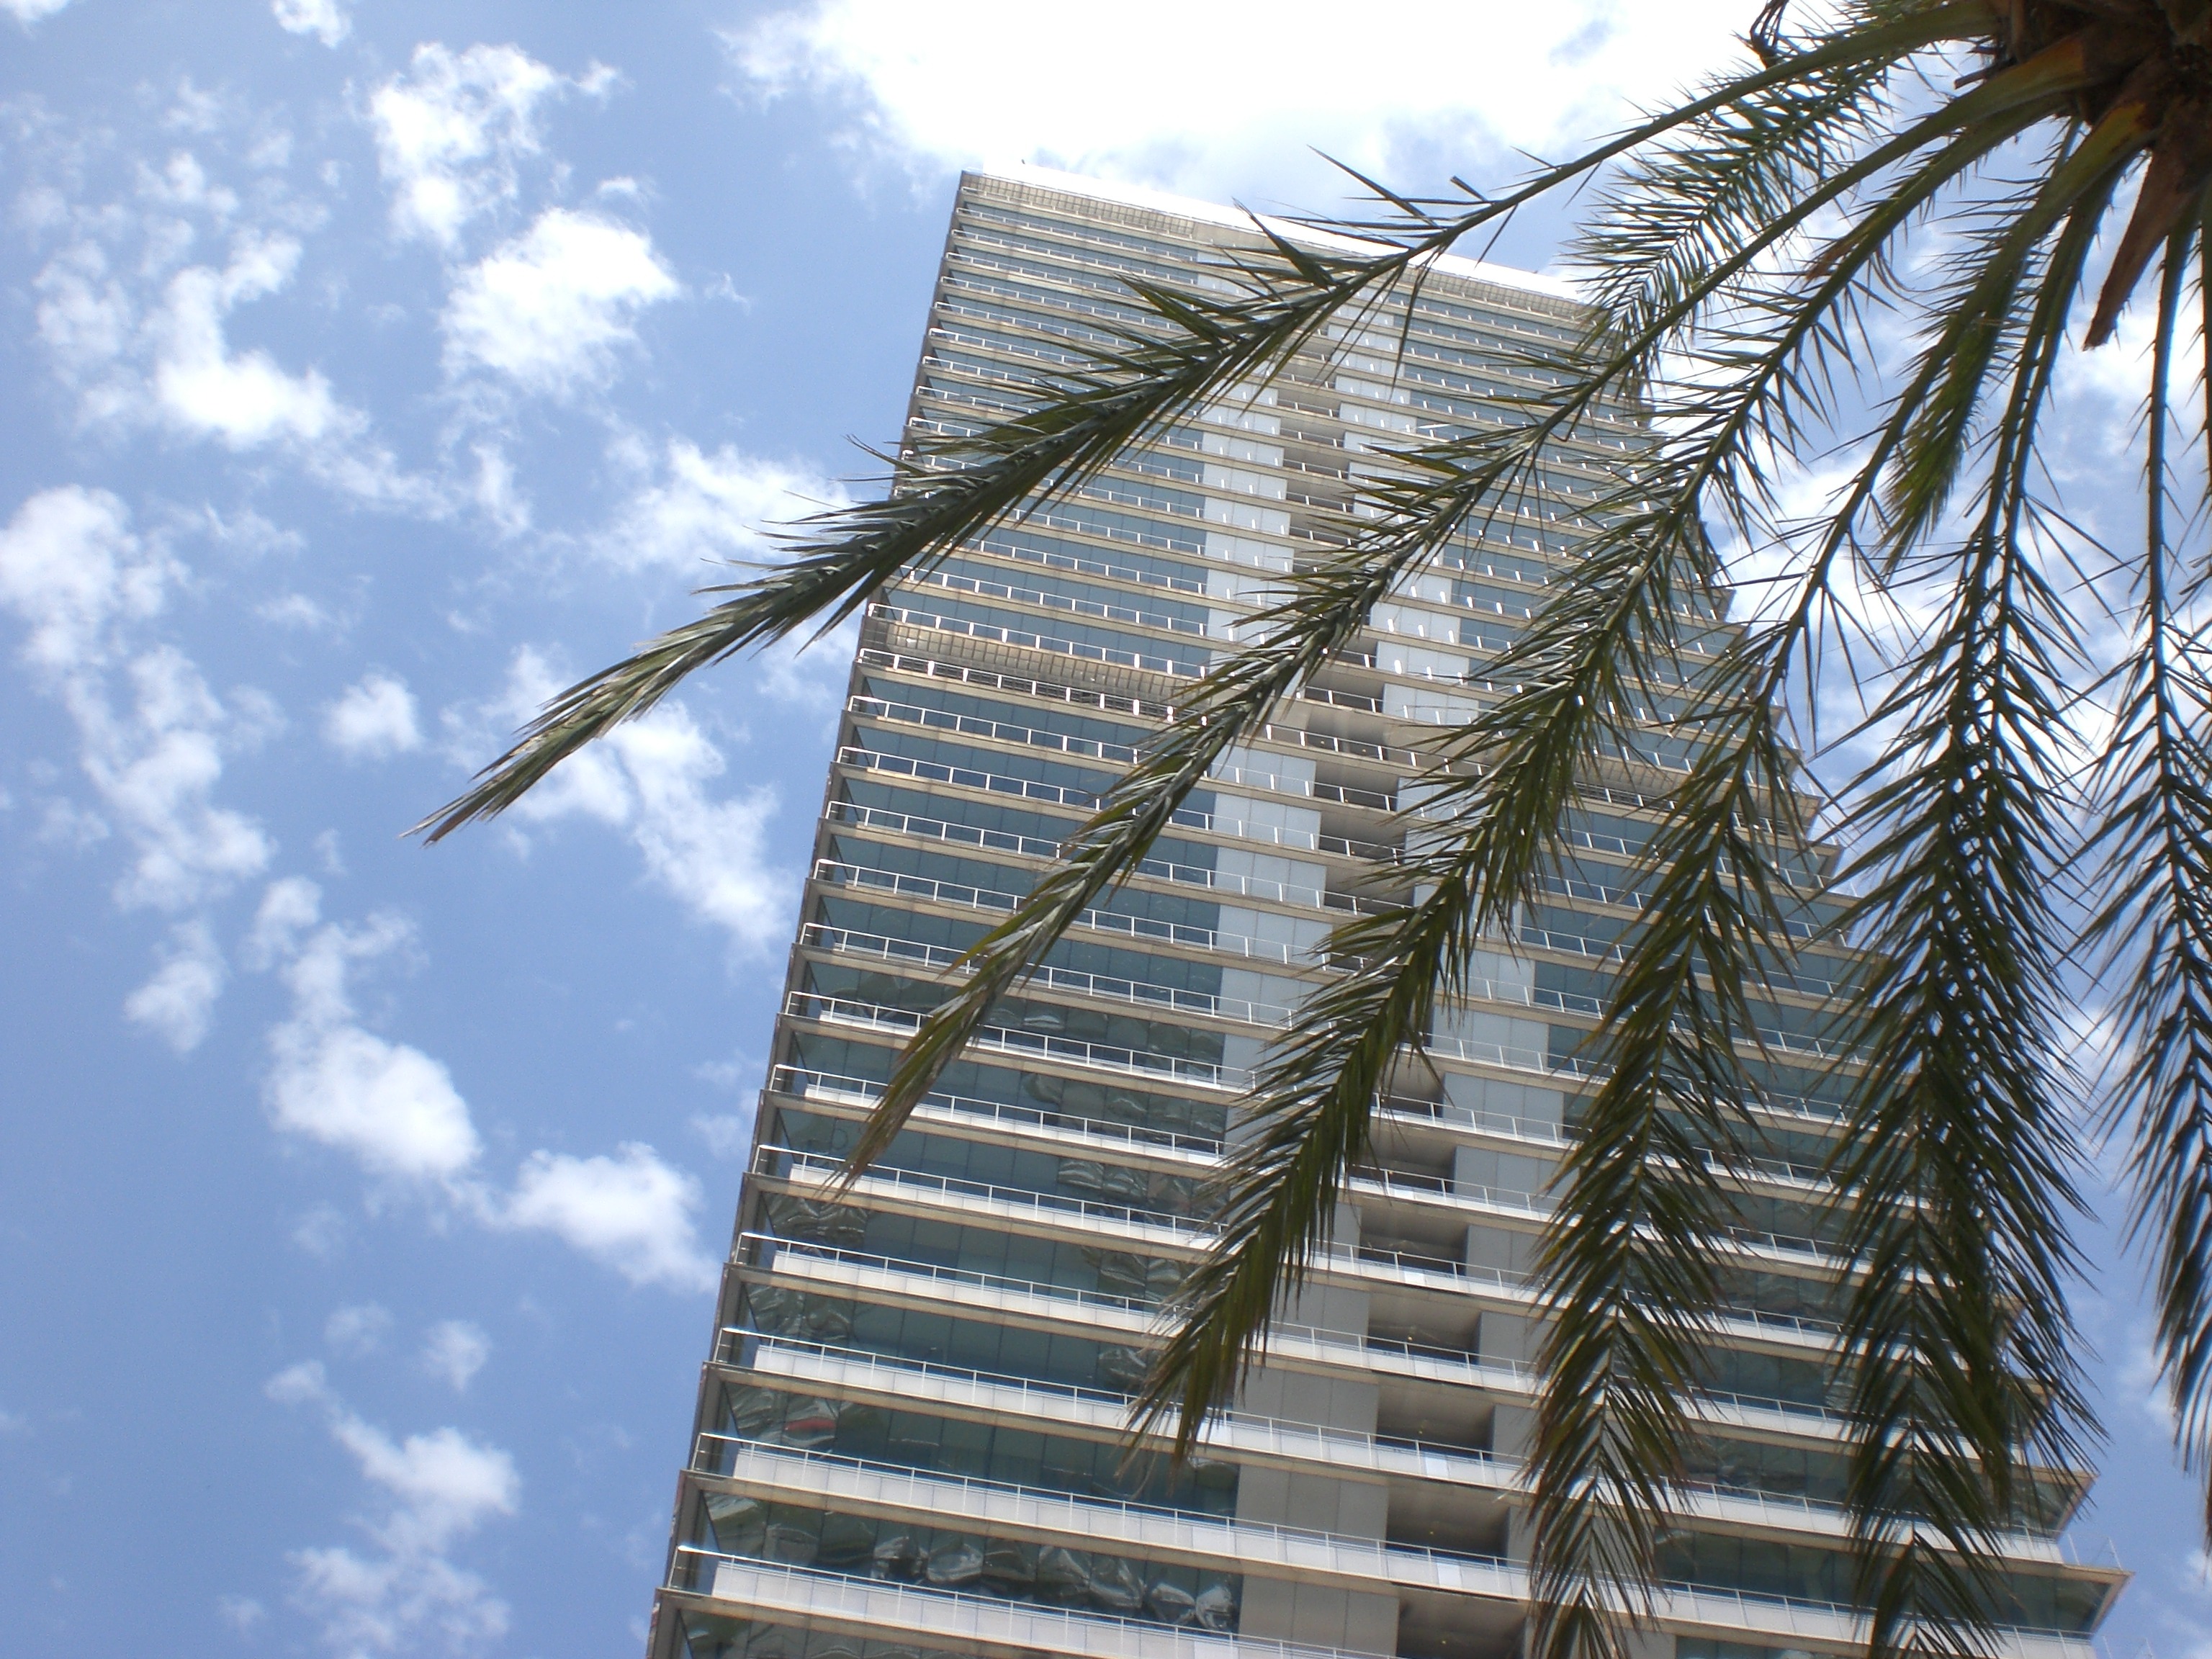
wind, roof, building, skyscraper, tower, mast, facade, barcelona, tower block